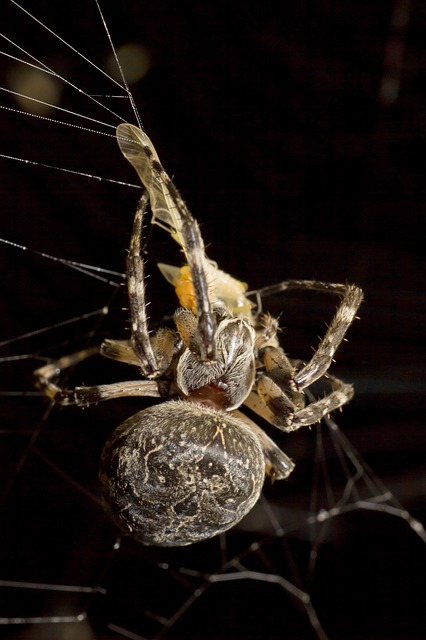
Label: spider